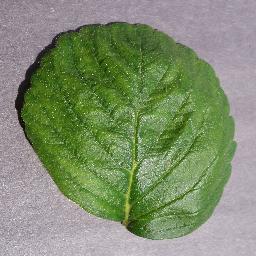
Label: Strawberry___healthy